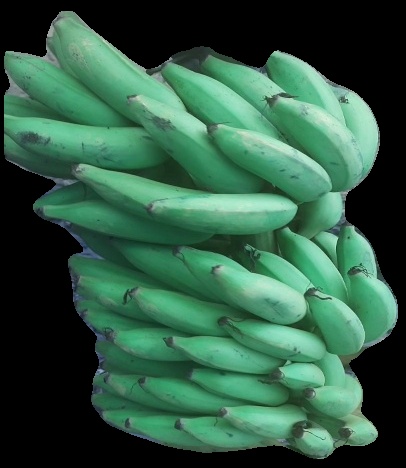
Variety: elakki-bale
Grade: grade2